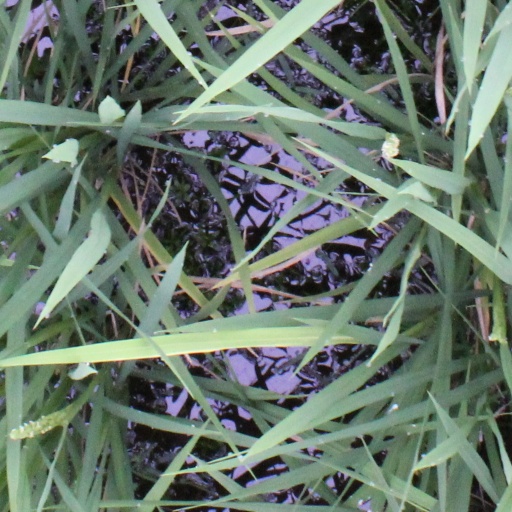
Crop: rice